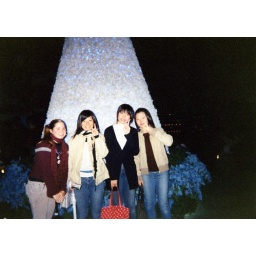
me, yumemi, rie, and saori with the white christmas tree in Kobe